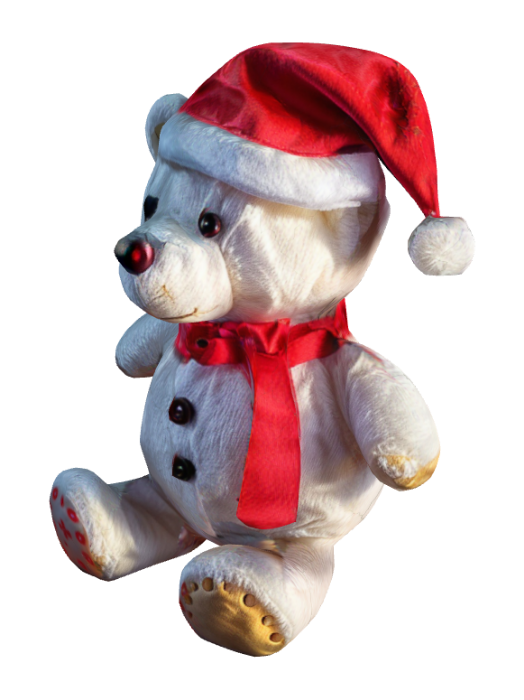
미적 점수 (1~10점): 6